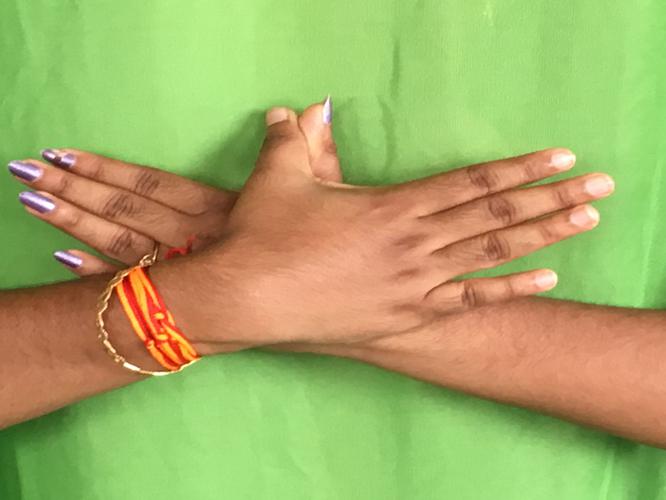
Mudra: Garuda
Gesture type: double_hand